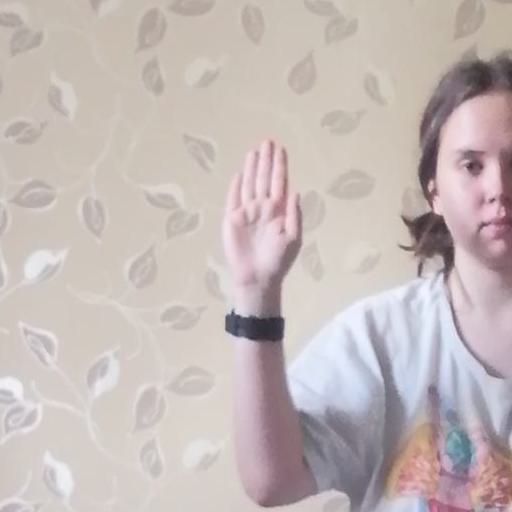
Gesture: stop